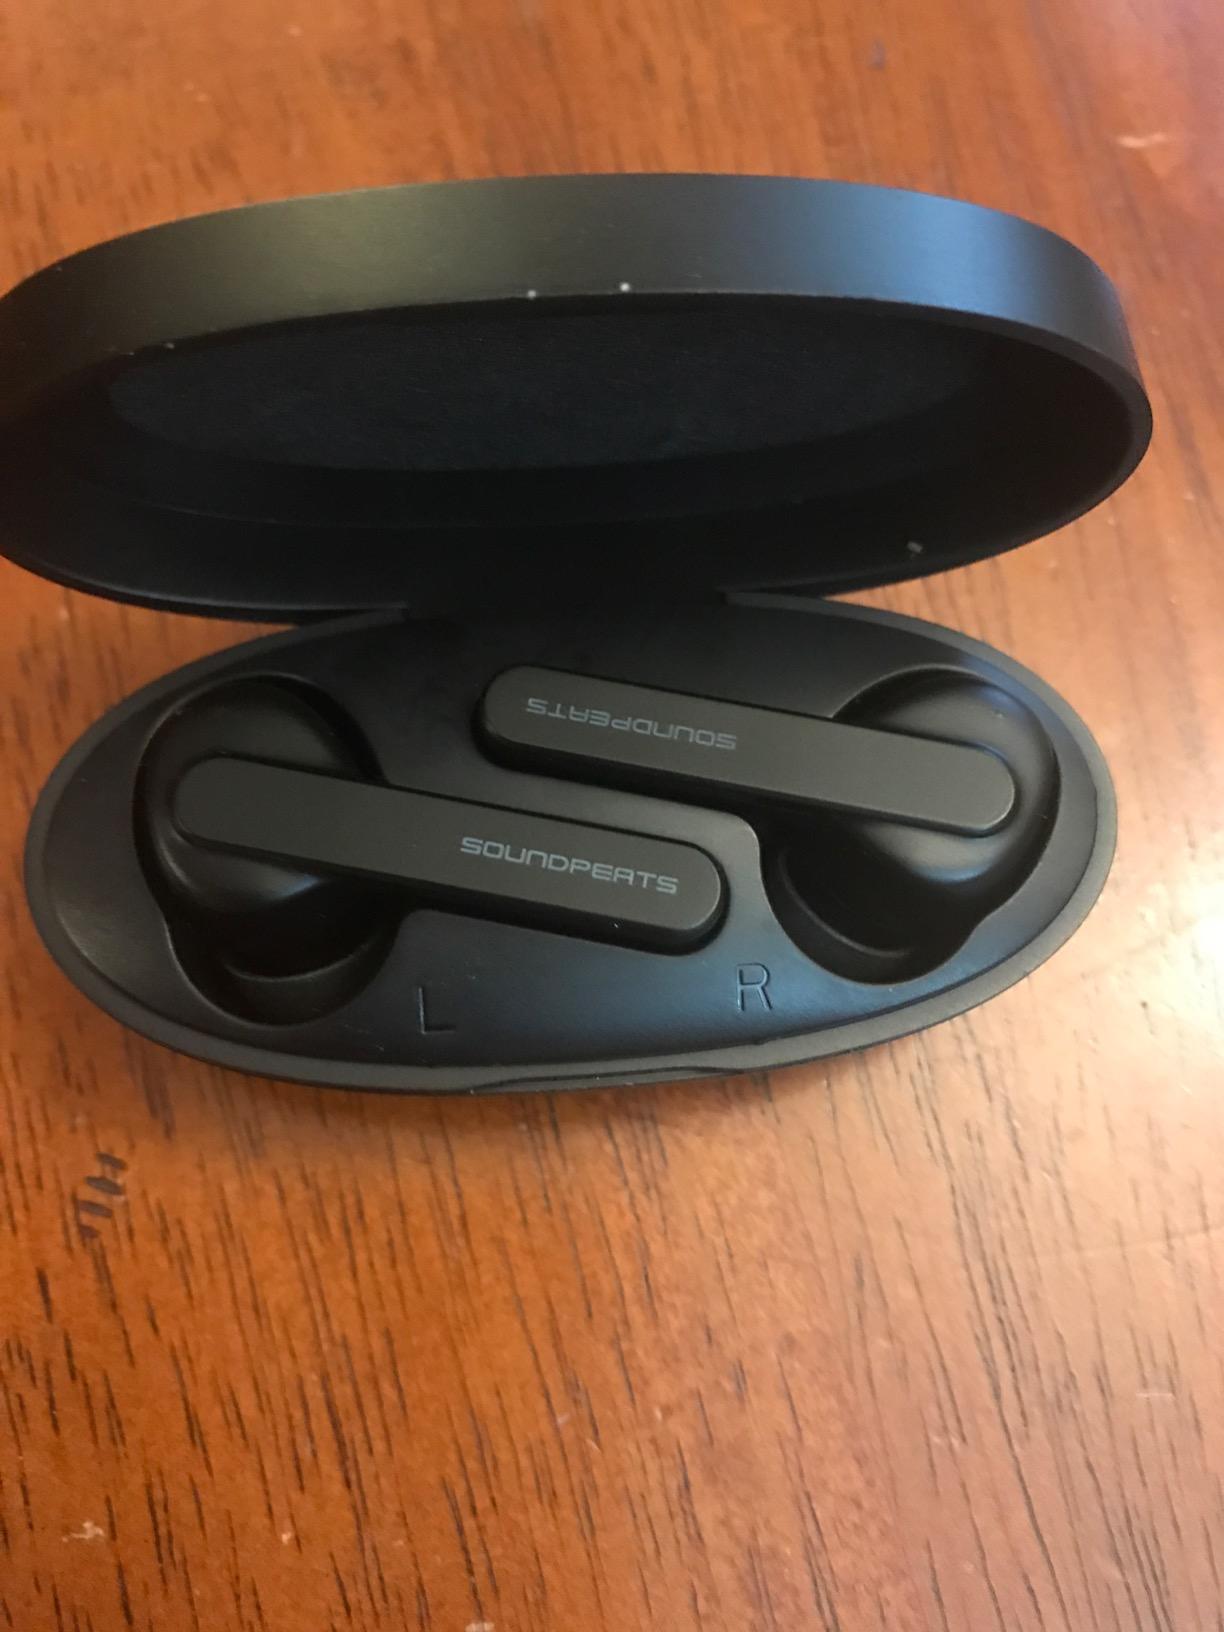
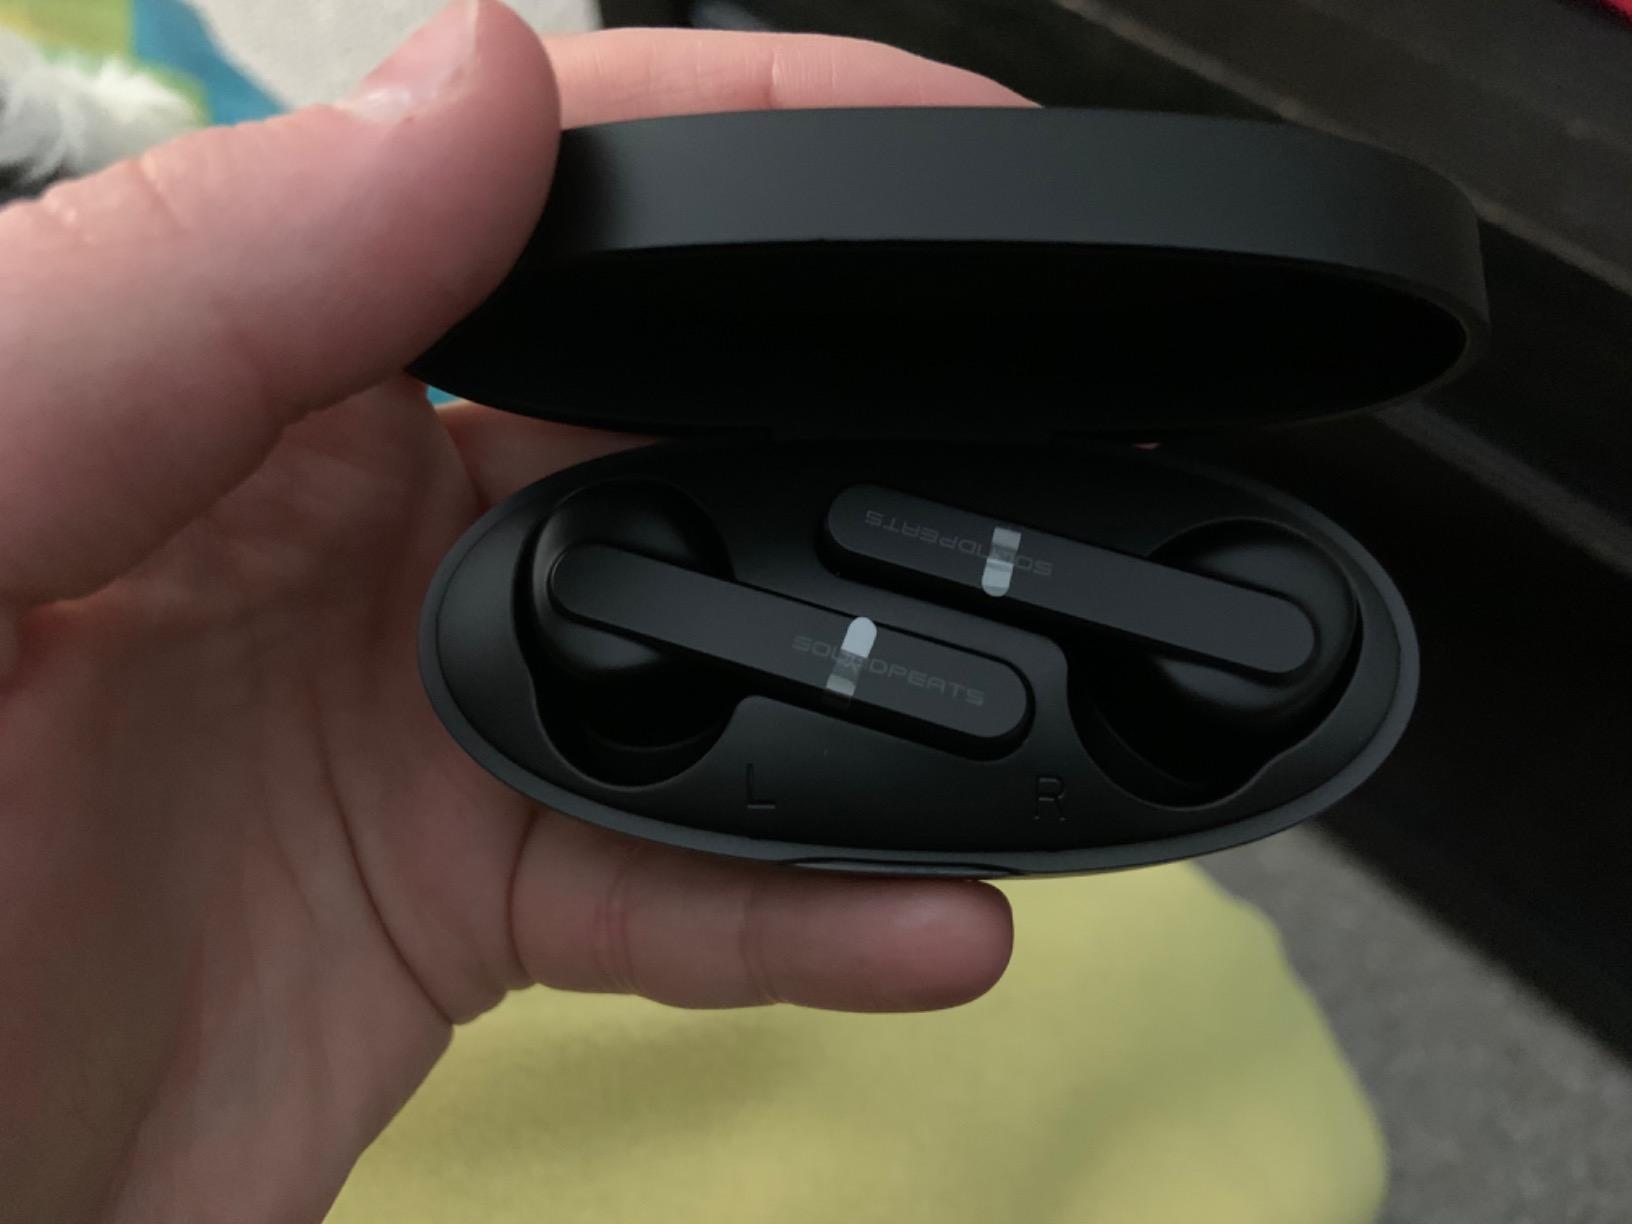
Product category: earbuds
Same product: yes